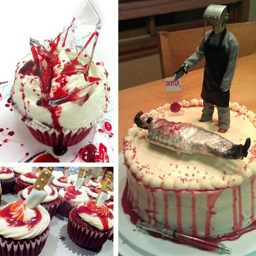
dexter related food ! that cake is a must make for halloween